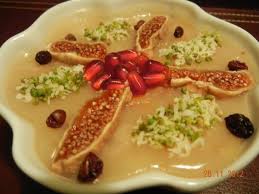
Yemek: asure